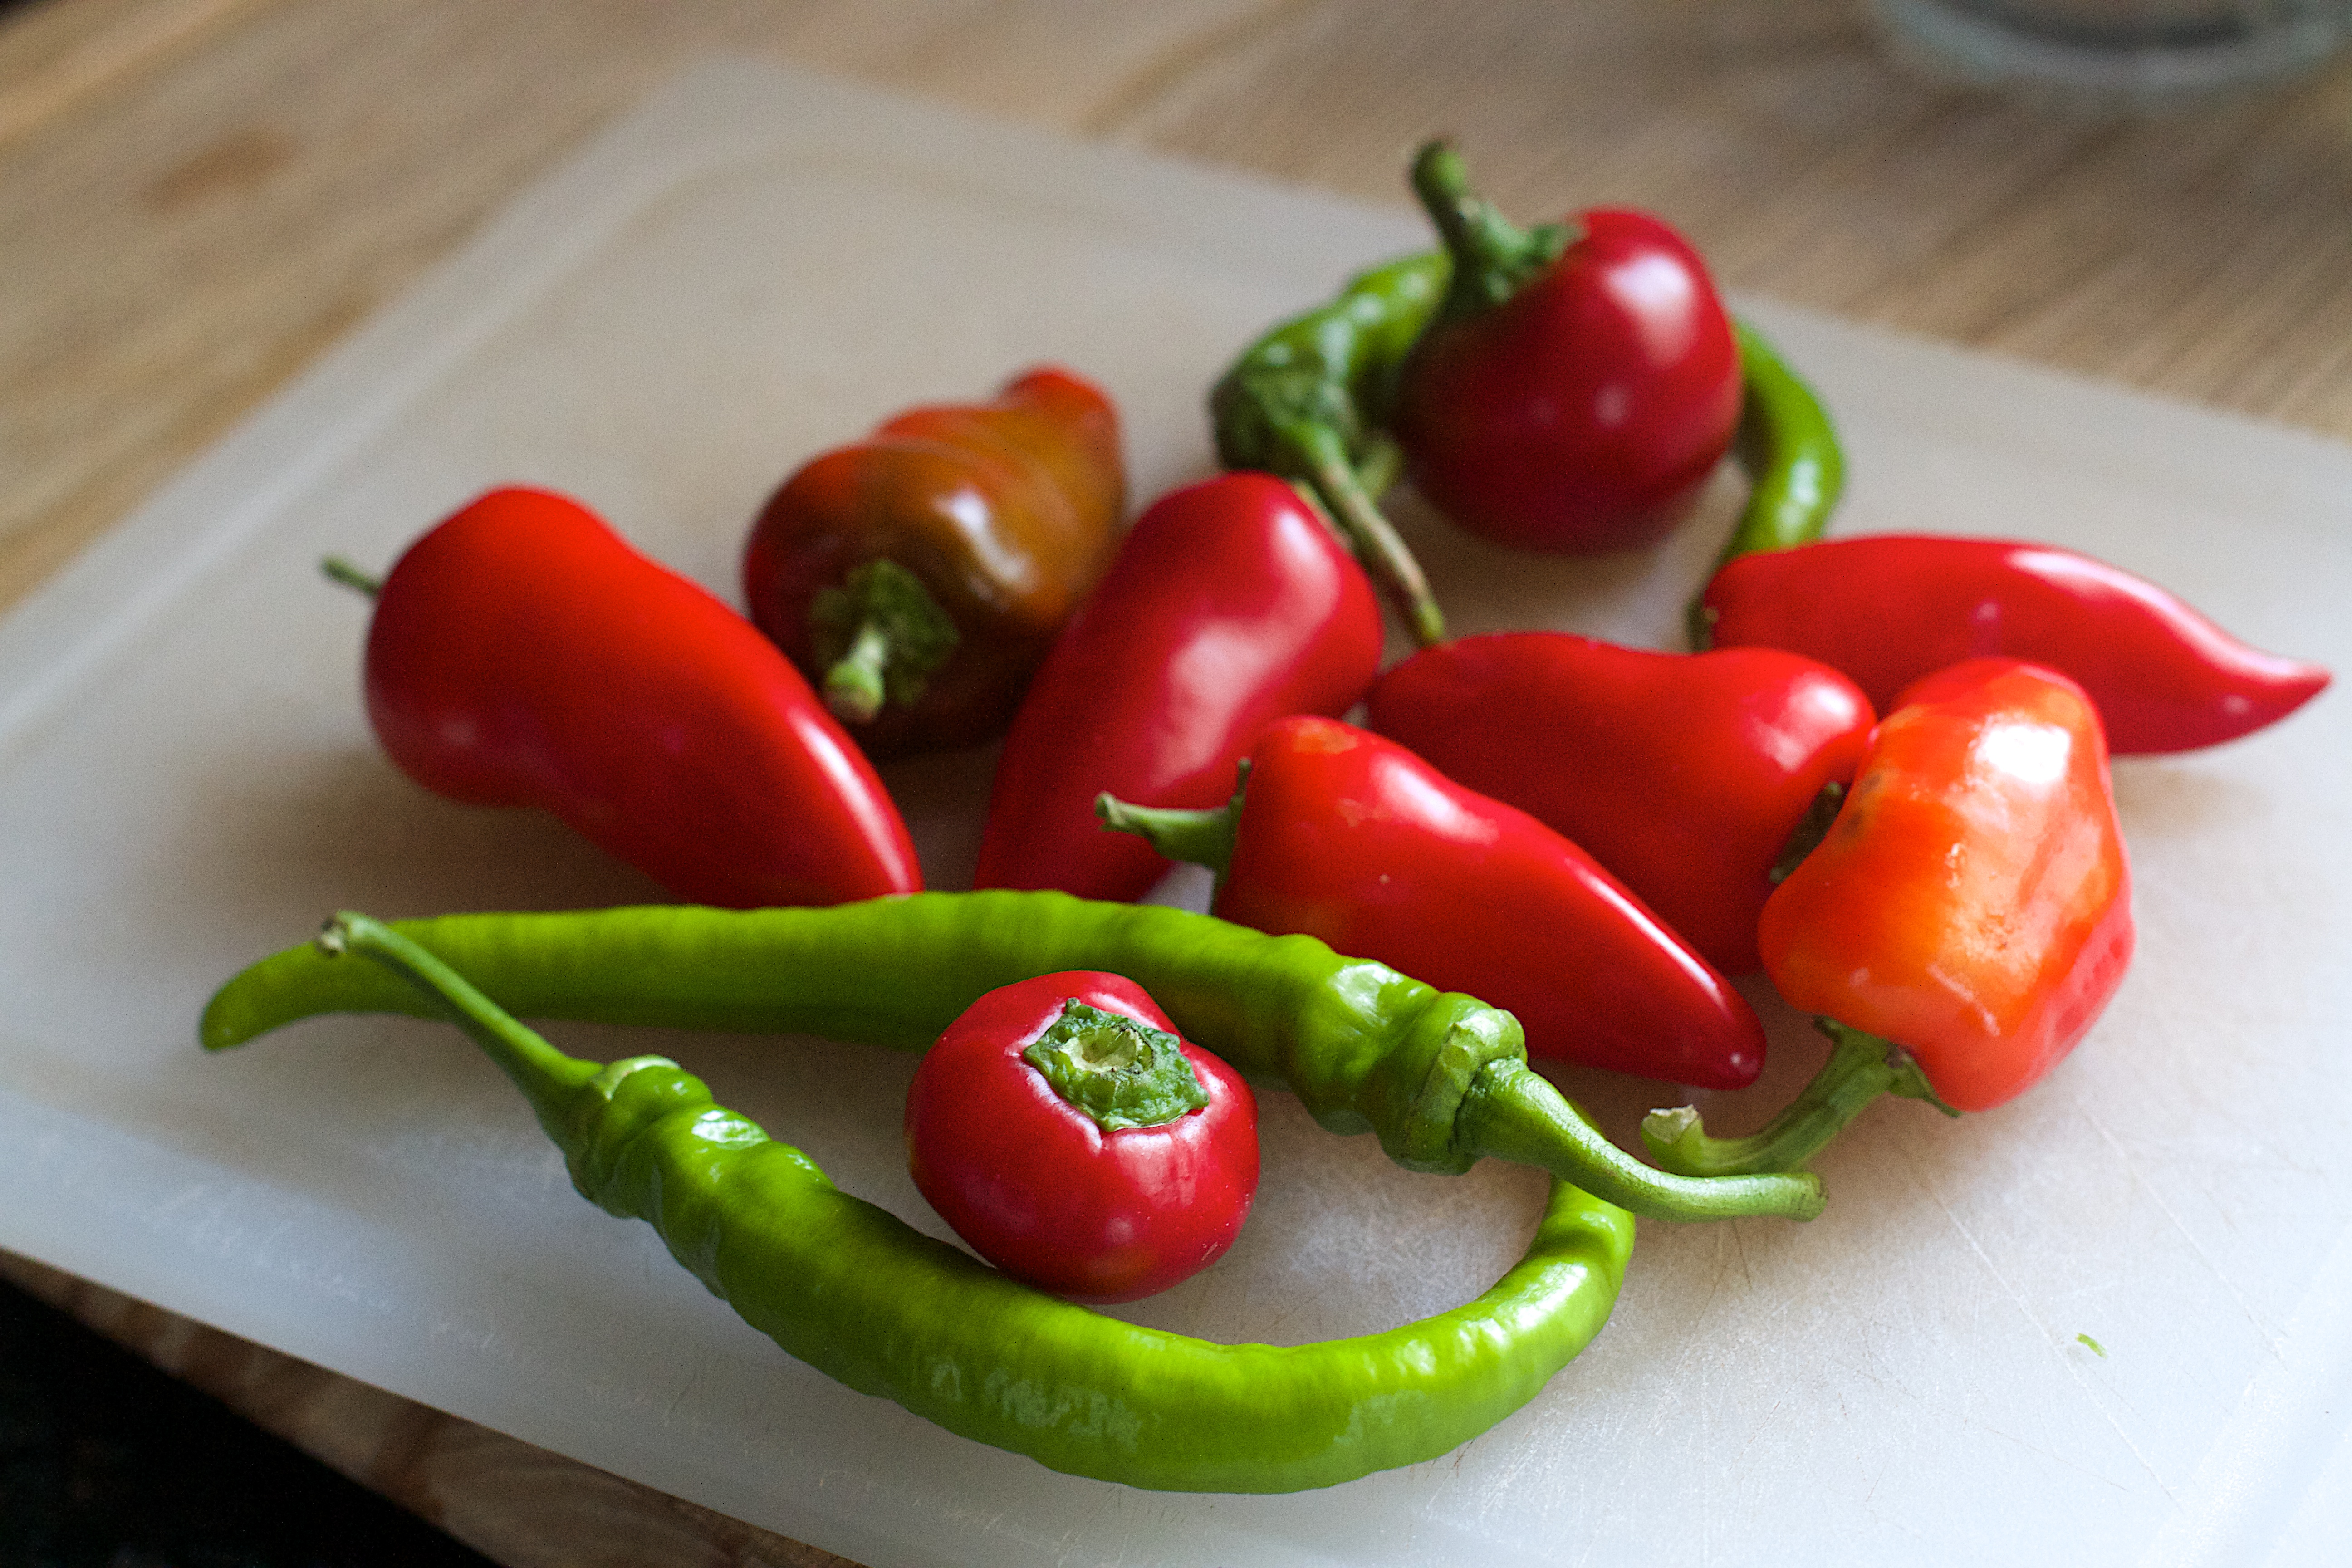
plant, dish, food, produce, vegetable, peppers, bell pepper, flowering plant, jalapeno, chili pepper, cayenne pepper, land plant, bird's eye chili, peperoncini, bell peppers and chili peppers, pimiento, italian sweet pepper, habanero chili